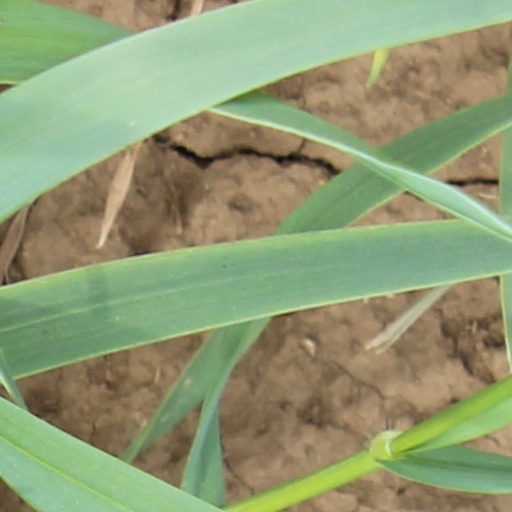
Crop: wheat